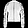
Label: Coat